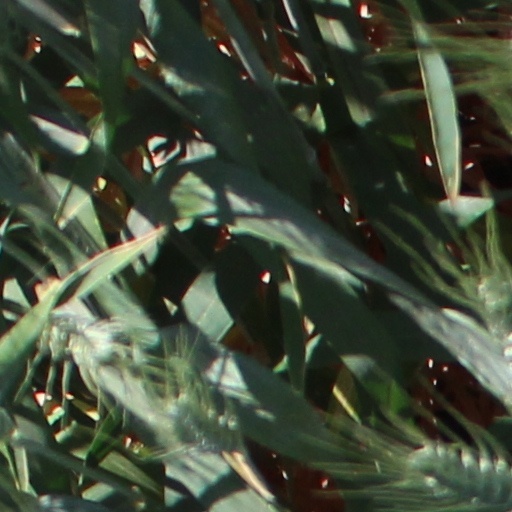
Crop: wheat